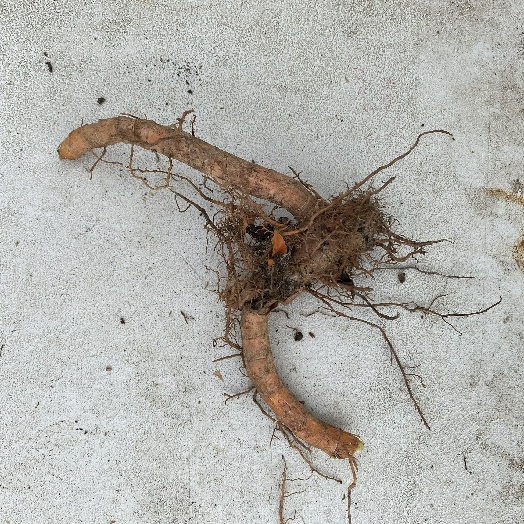
Label: Vegetation